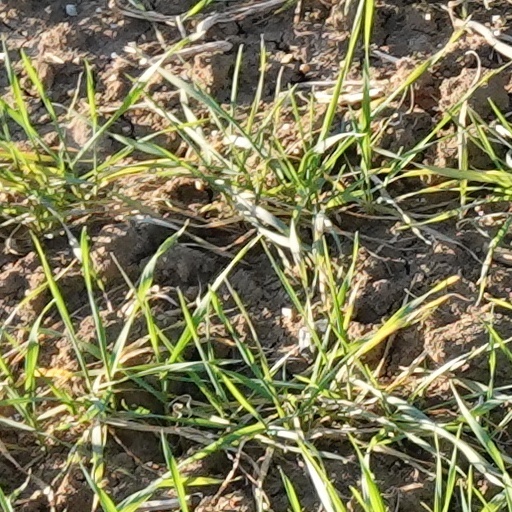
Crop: wheat